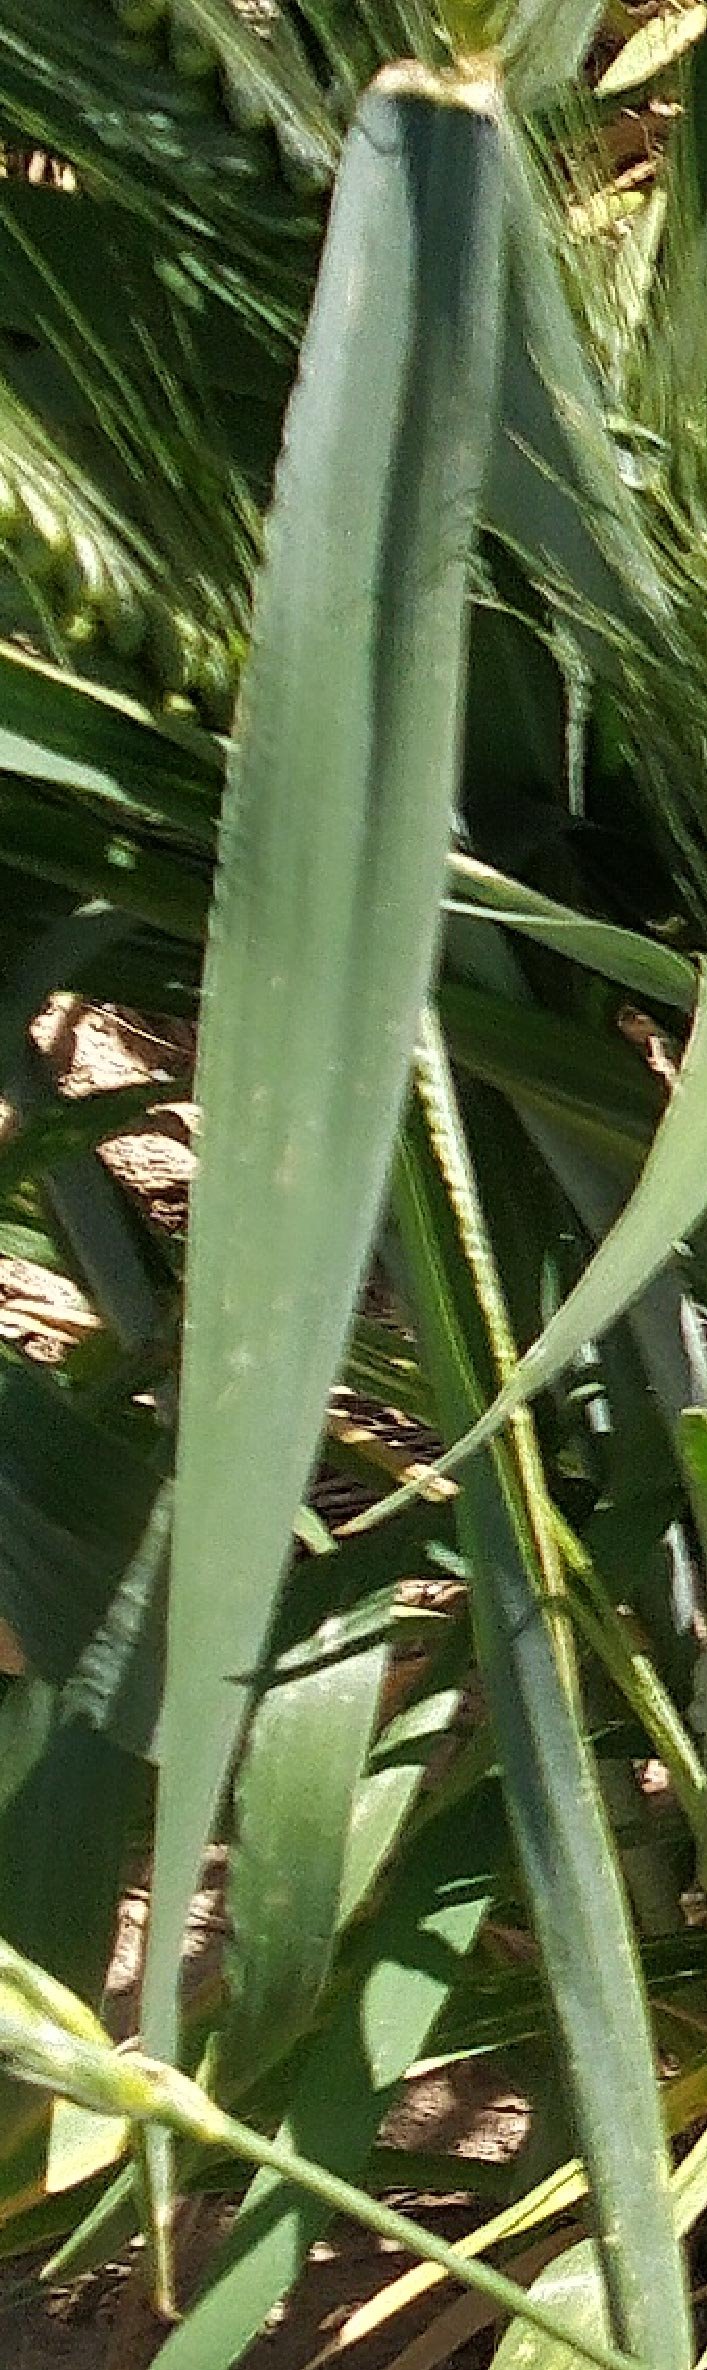
Label: Wheat___Healthy